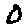
Label: 0